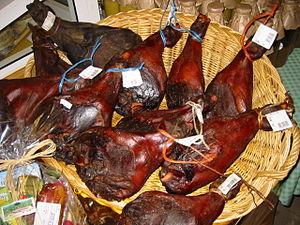
La jambon de Luxeuil est un produit haut de gamme de la charcuterie gastronomique traditionnelle franc-comtoise, à base de cochon de la ville de Luxeuil-les-Bains dans la Haute-Saône en Franche-Comté